Hot dog variations

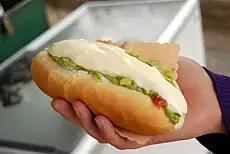
A Chilean "completo" with an "Italian" combination

In Chile, there is a popular variation called "completo" (Spanish for "complete", "full") which, besides bread and sausages, can be made up of mashed avocado, chopped tomatoes, mayonnaise, sauerkraut, salsa Americana, green sauce, and cheese. Its size can be twice that of an American hot dog.